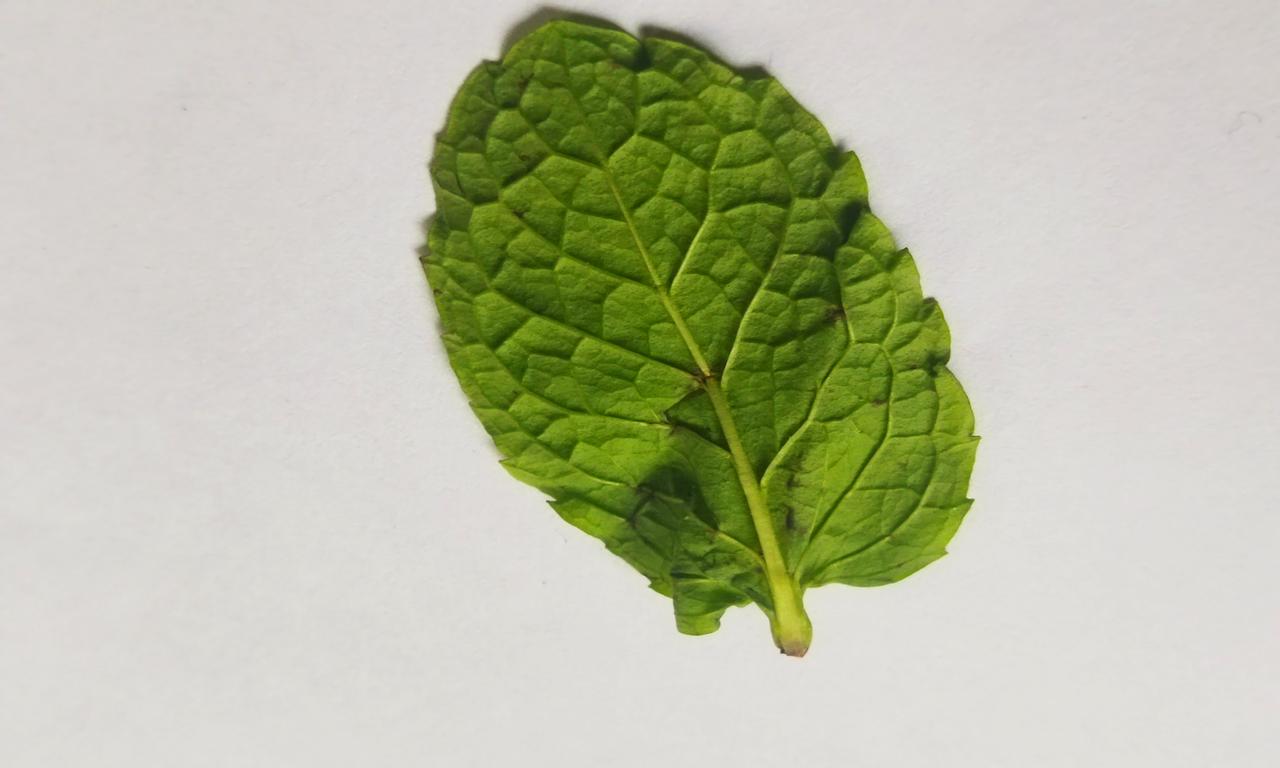
Label: Fresh